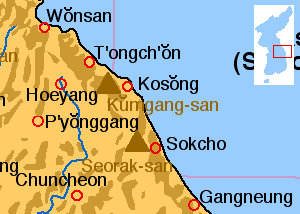
Les monts Kumgang, ou Montagnes de diamant, sont situés à 108 km au sud de Wonsan, dans le Sud-Est de la Corée du Nord, formant la partie septentrionale de la chaîne des monts Taebaek.